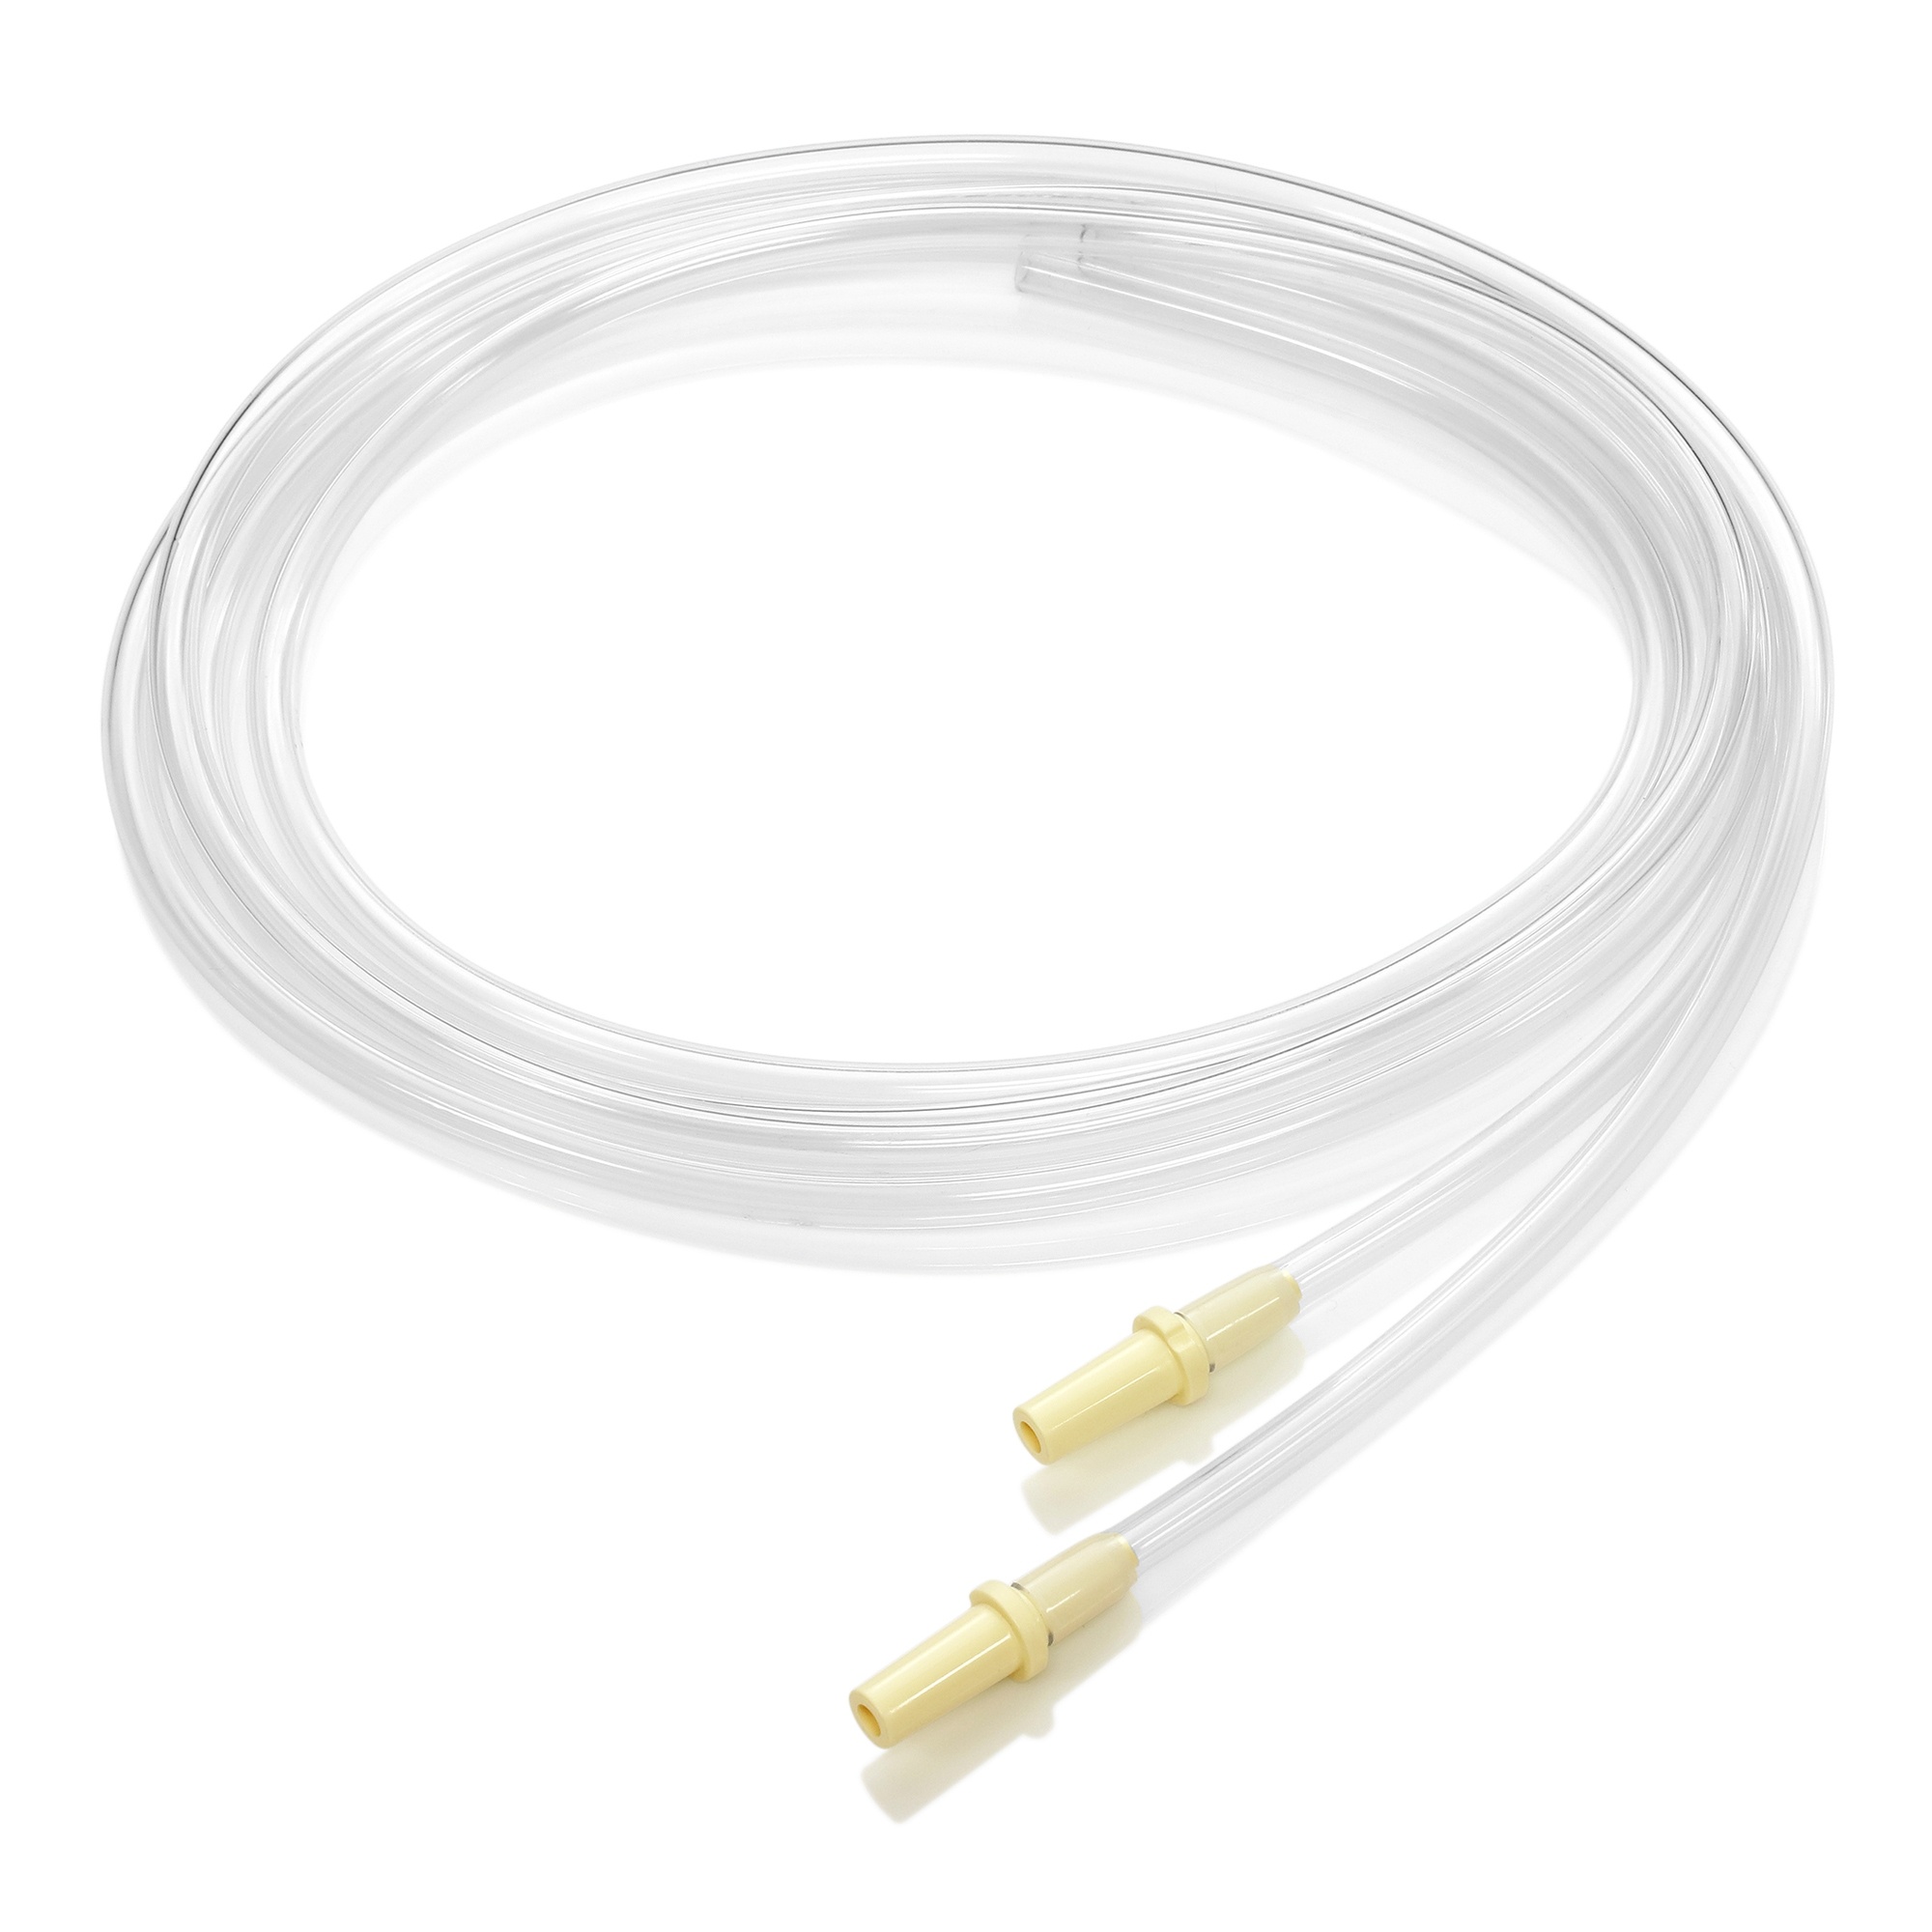
Medela Replacement Tubing
Brand: McKesson
Product Specifications McKesson # 1101360 Manufacturer # 101033078 Manufacturer Medela Country of Origin United States Application Replacement Tubing For Use With For Pump In Style® Breast Pump UNSPSC Code 42231905
Category: Baby & Toddler > Nursing & Feeding > Breast Pump Accessories > Tubing